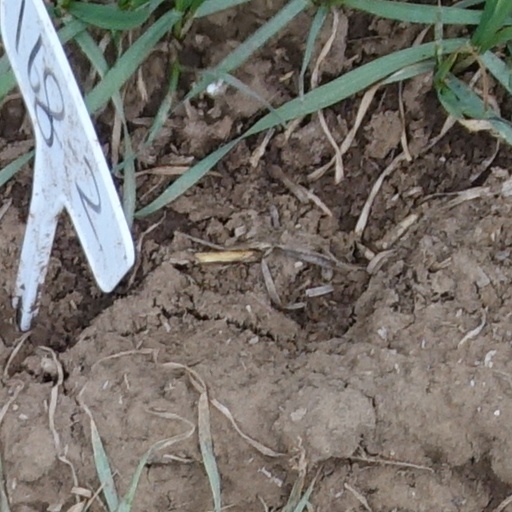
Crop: wheat